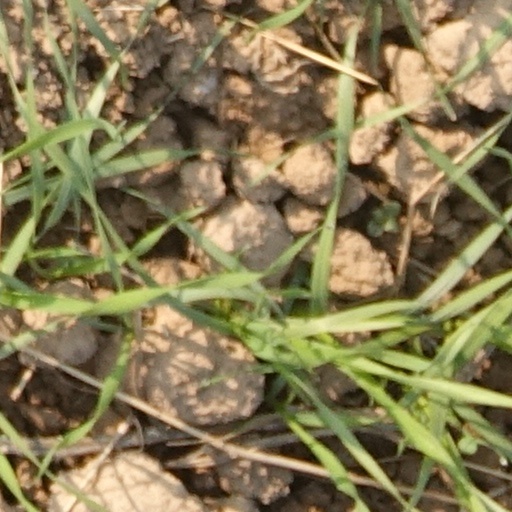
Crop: wheat